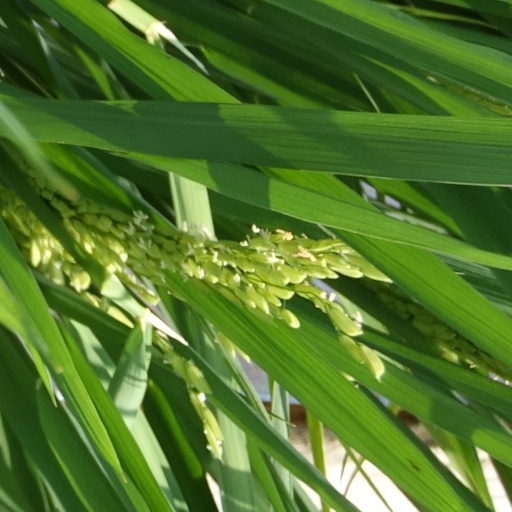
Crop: rice